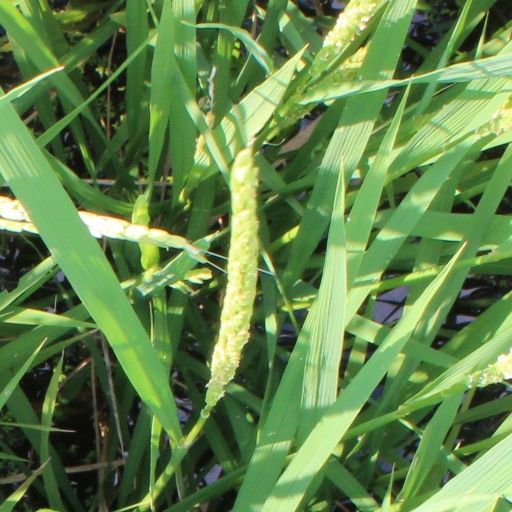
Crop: rice